Deer Hunter (series)

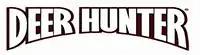

Deer Hunter is a series of hunting simulation video games. Originally available for Windows platform published by WizardWorks, it has since been published on MacOS, Game Boy Color, PlayStation 2, and mobile phones. The first Deer Hunter game was an early success in the casual game market.